St. John's International School (Malaysia)

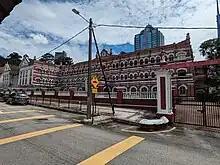

Saint John's International School (SJIS) is an international school located in Kuala Lumpur. This school is privately funded, and has collaboration with the La Salle brothers. Learning runs from lower secondary up to the A levels.